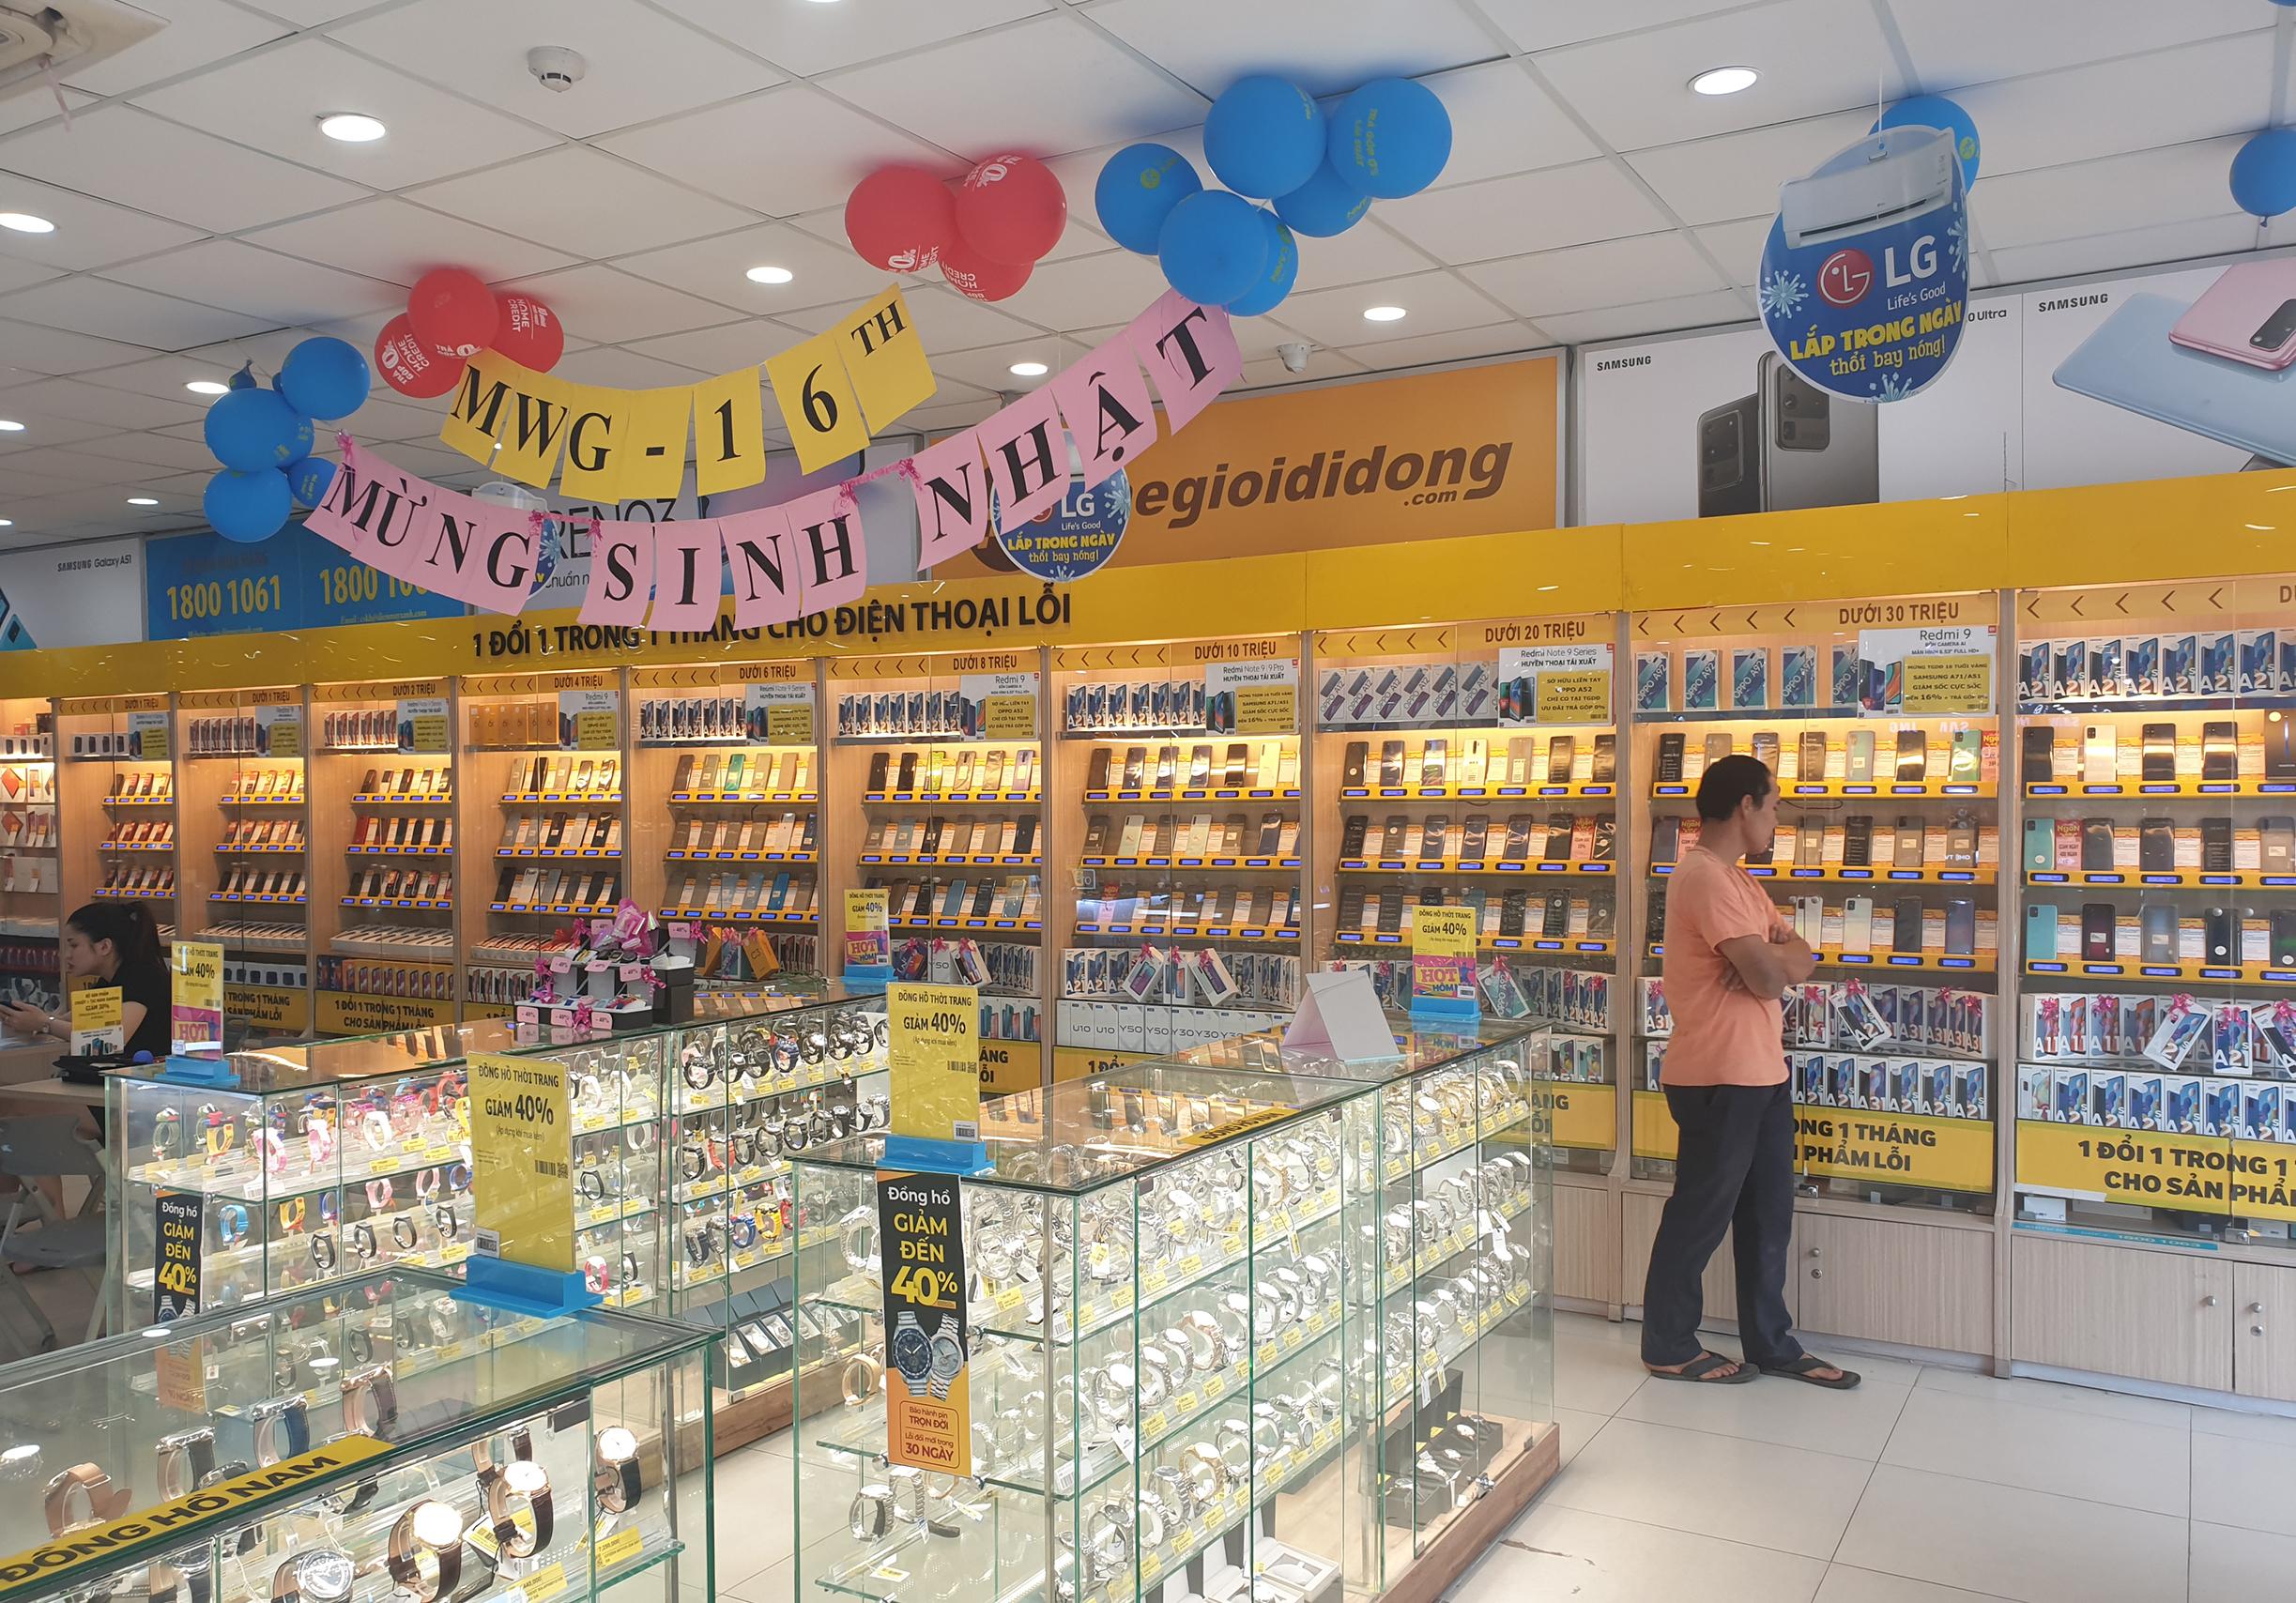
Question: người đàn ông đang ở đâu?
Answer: người đàn ông đang ở trong một cửa hàng